Tiny Toon Adventures: Buster Saves the Day

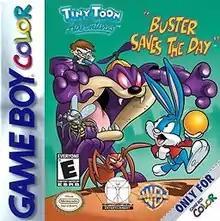

Tiny Toon Adventures: Buster Saves the Day is the first "Tiny Toon Adventures" game released on the Nintendo Game Boy Color. It was released on June 29, 2001, in Europe and July 27 in United States and was developed by Warthog and published by Conspiracy Games in North America and Swing! Entertainment in Europe.